Chu Lai Air Base

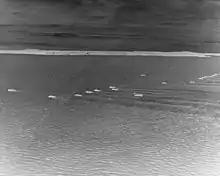
A wave of amphibious landing craft heads for Chu Lai beachhead on 24 June 1965.

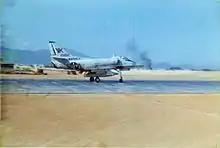
A VMA-121 A-4E making an arrested landing at Chu Lai, March 1967

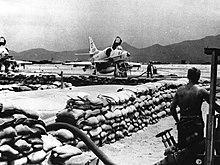
Two VMA-211 A4-Es refuel at Chu Lai, 12 July 1967

On 8 March 1965, the U.S. 9th Marine Expeditionary Brigade landed at Da Nang to protect the Da Nang Air Base from possible communist attack.